Pirámide Peak

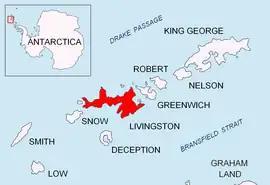
Location of Livingston Island in the South Shetland Islands.

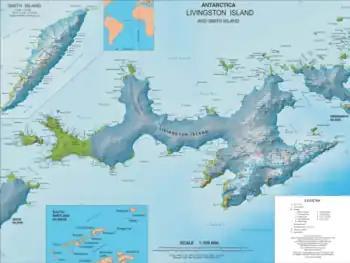
Topographic map of Livingston Island and Smith Island.

Pirámide Peak is a sharp rocky peak rising to 366 m at the southeast edge of Hurd Ice Cap on Hurd Peninsula, Livingston Island in the South Shetland Islands, Antarctica and surmounting False Bay to the southeast.